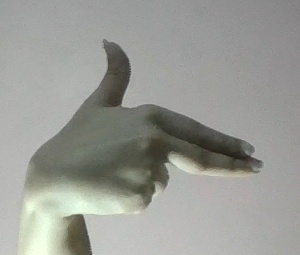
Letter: ghain